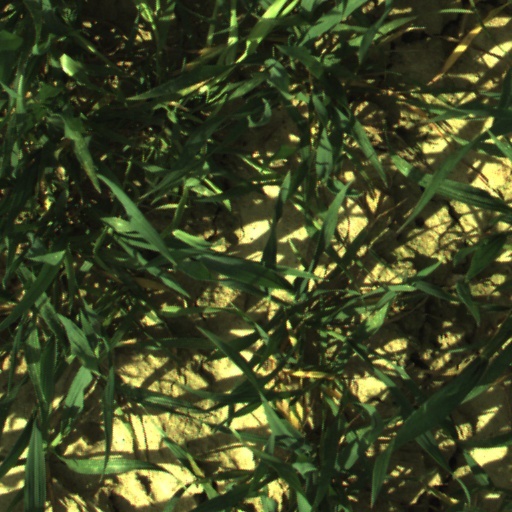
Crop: wheat